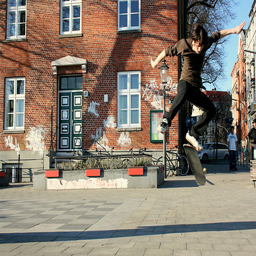
The skateboarding flips his board off of the sidewalk.
a guy doing a skateboard trick on the sidewalk
A person is outside doing tricks on a skateboard.
A person using a skateboard on a sidewalk in front of a building.
Man making a jump on a average sized skate board.